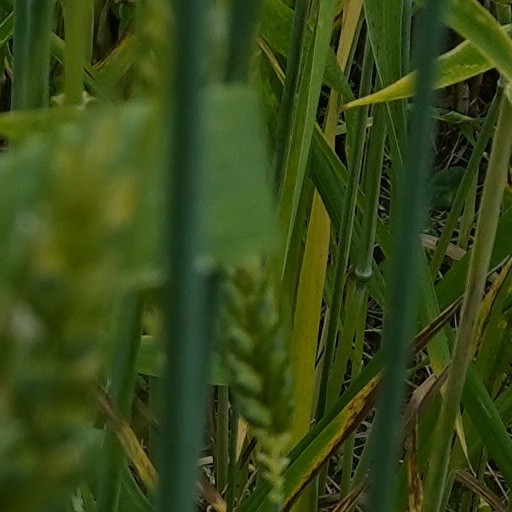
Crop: wheat